Spinola Hours

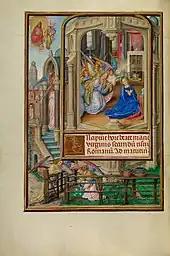
"The Annunciation" (Fol. 92v) by Master of James IV

The only unusual element in the text is the inclusion of a prayer written by the Medici Pope Leo X (f. 290v), who became pope in 1513 and died in 1521. It seems likely that the manuscript (which no doubt took several years to complete) largely dates from his reign, which does not conflict with other approaches to dating, such as the artists' careers.